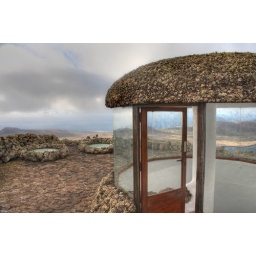
A roof on top of a great house built by Manrique.